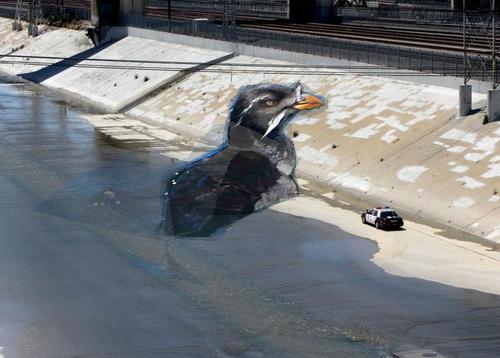
Bird species: Rhinoceros_Auklet
Bird type: waterbird
Background: water